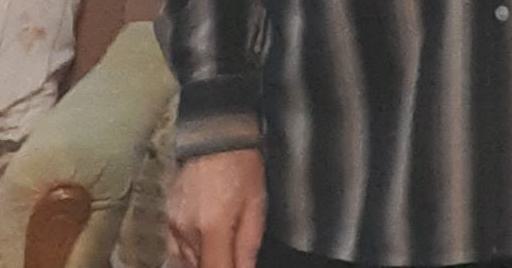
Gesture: no_gesture